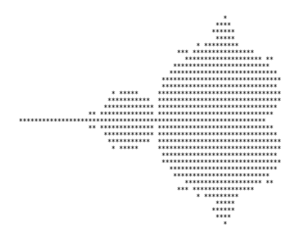
En mathématiques, l'ensemble de Mandelbrot est une fractale définie comme l'ensemble des points c du plan complexe pour lesquels la suite de nombres complexes définie par récurrence par :